The Bachelor (American TV series) season 14

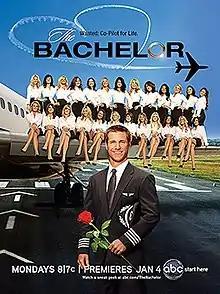
Promotional poster

"The Bachelor: On the Wings of Love" is the fourteenth season of ABC reality television series "The Bachelor". The season premiere aired on January 4, 2010. The show features 31-year-old Jake Pavelka, a pilot from Dallas, Texas, courting 25 women.